Ayn Ghazal (archaeological site)

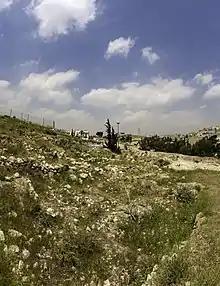
Remains of the site in 2015

Ayn Ghazal is a Neolithic archaeological site located in Amman, Jordan, about 2 km (1.24 mi) north-west of Amman Civil Airport. The site is remarkable for being the place where the ʿAin Ghazal statues were found, which are among the oldest large-sized statues ever discovered. It lies on the banks of the Seil Amman stream, near the point it flows into the Zarqa River.